Begonia × tuberhybrida

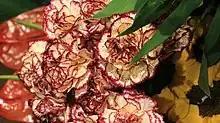
Light yellow and red Begonia tuberhybrida.

The University of Vermont recognises the following 13 groups: